High-altitude balloon

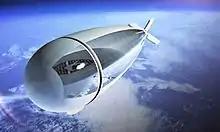
Stratobus airship

A BalloonSat is a simple package designed to carry lightweight experiments into near space. They are a popular introduction to engineering principles in some high school and college courses. BalloonSats are carried as secondary payloads on ARHAB flights. One reason BalloonSats are simple is that they do not require the inclusion of tracking equipment; as secondary payloads, they already are being carried by tracking capsules.